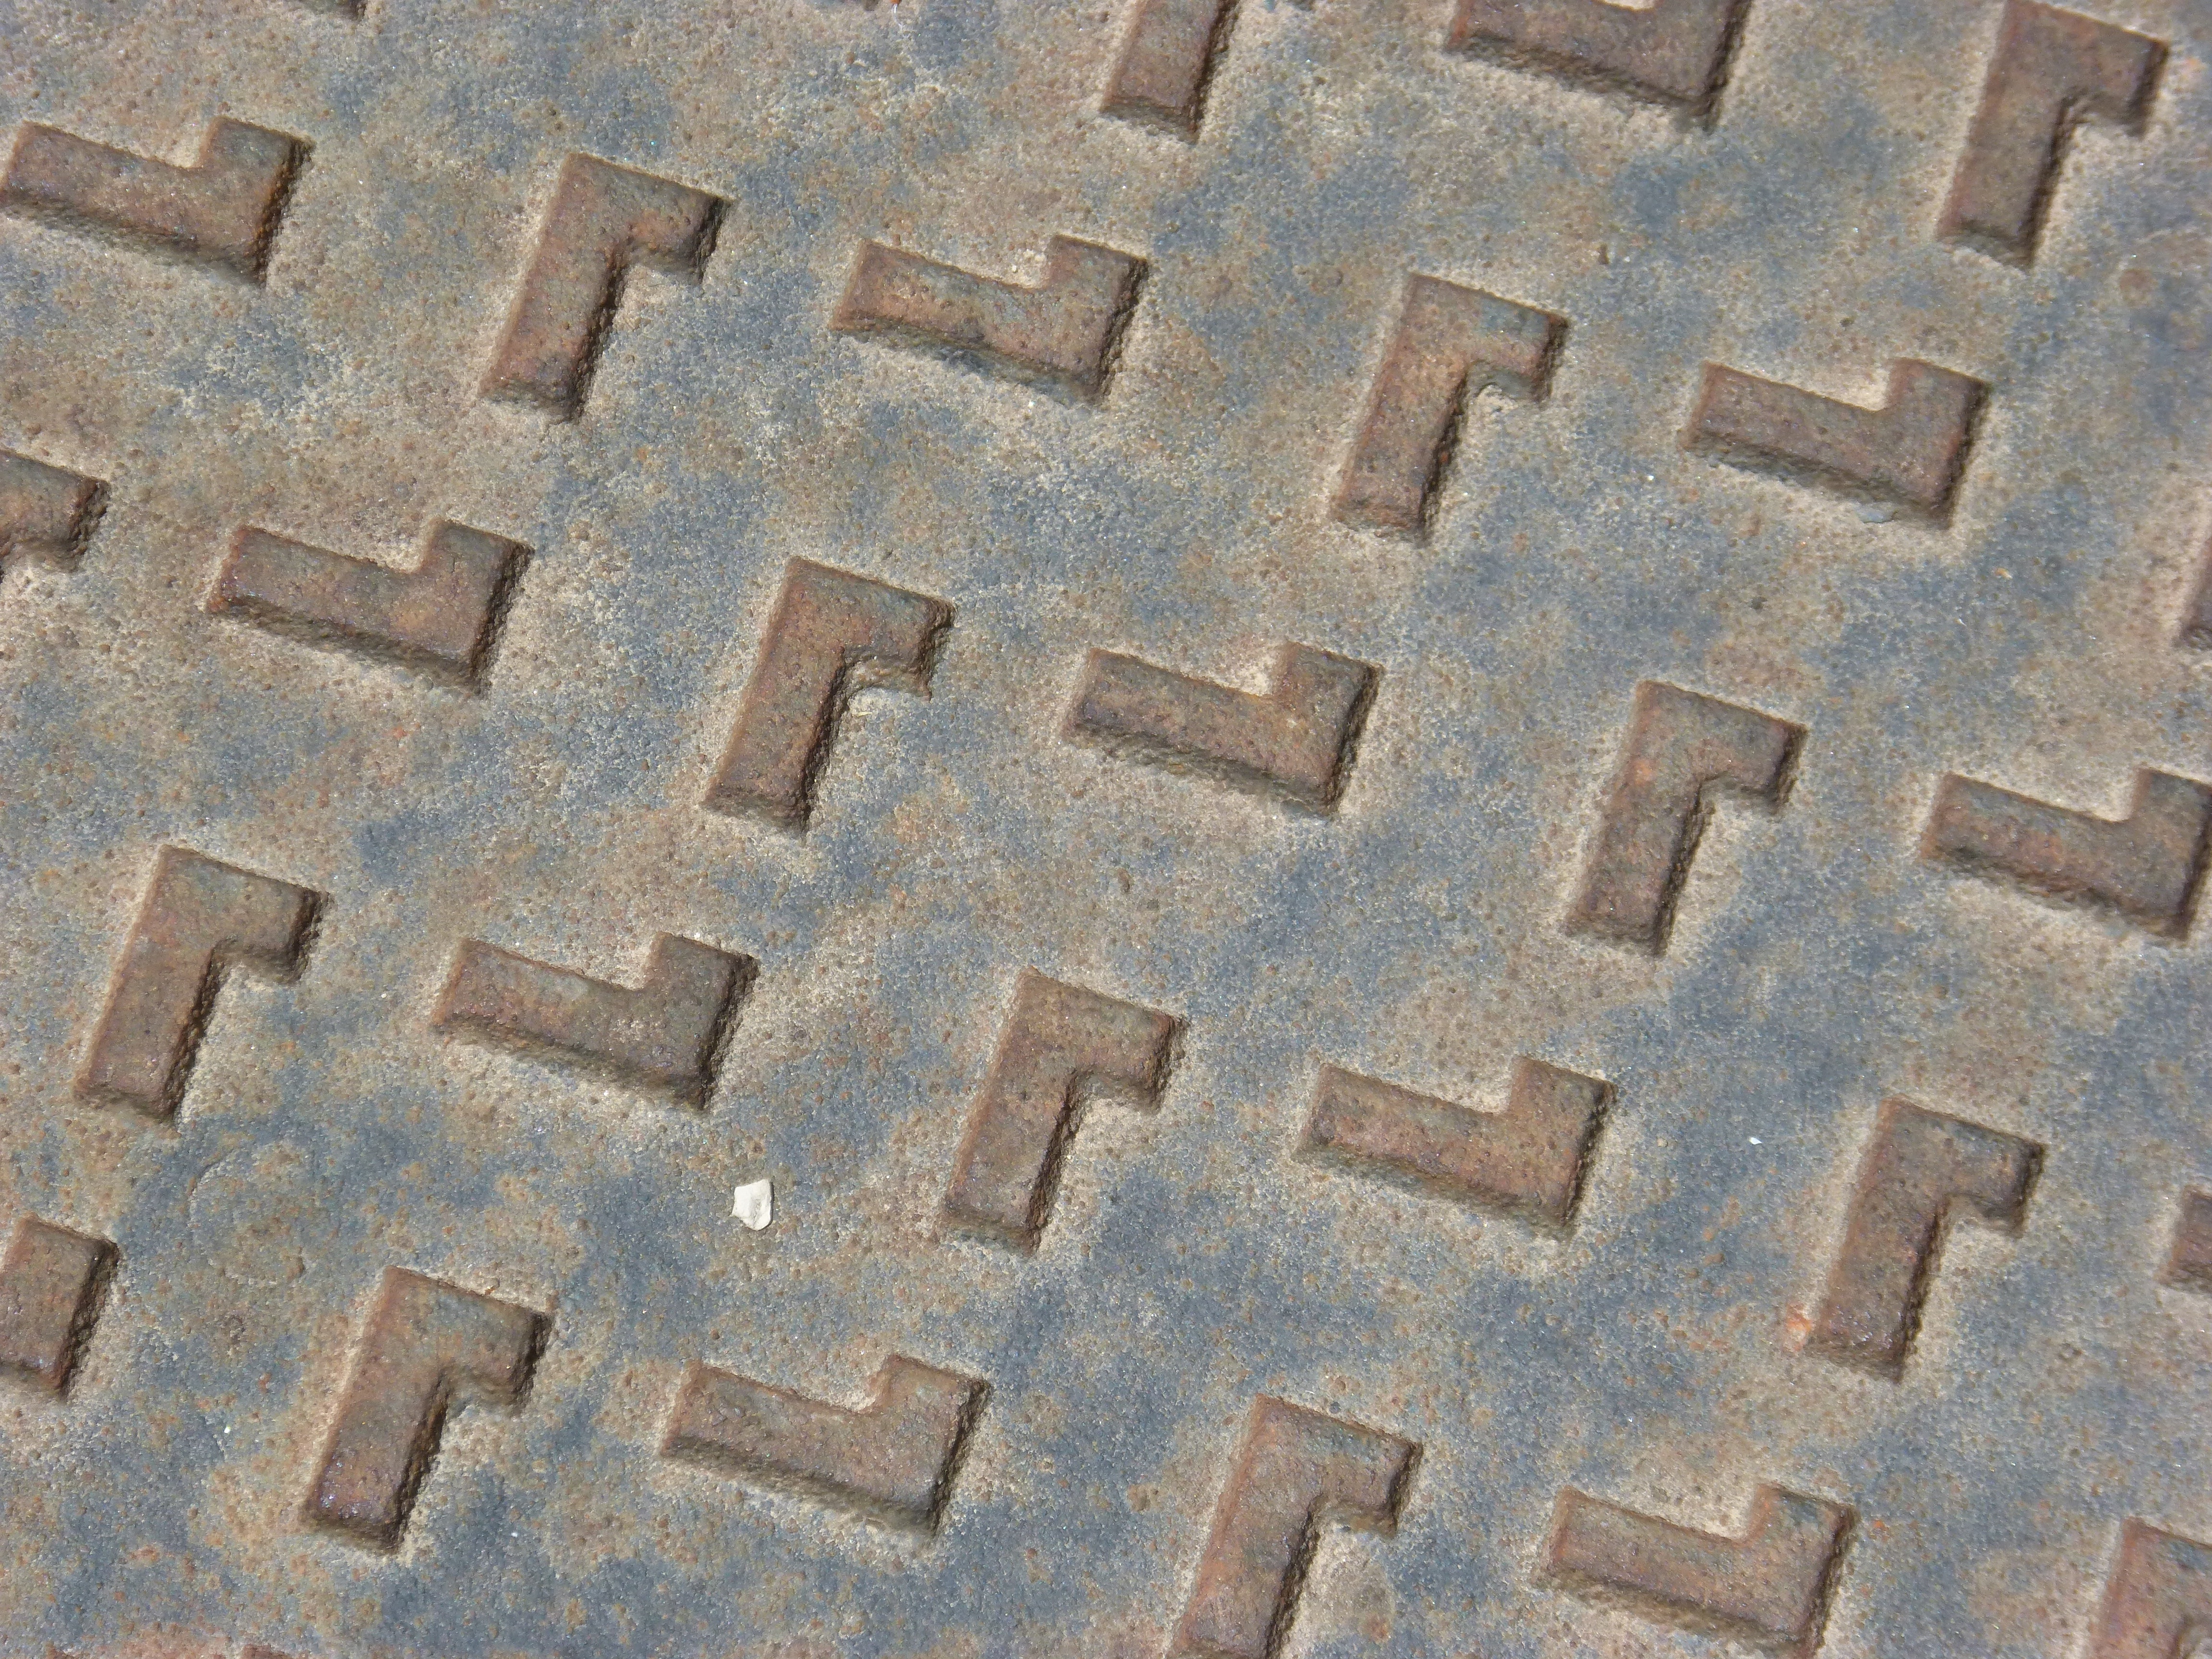
texture, floor, number, cobblestone, wall, pattern, brick, material, circle, art, background, symmetry, wrought iron, flooring, road surface